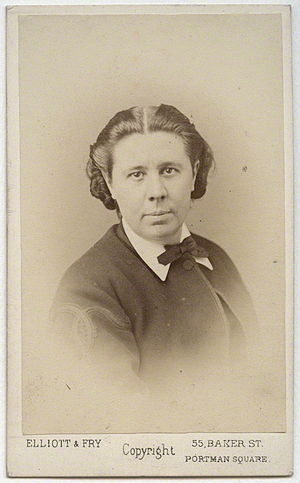
Emily Faithfull
Emily Faithfull var en britisk kvindesagskvinde. Hun kæmpede for at sikre kvinder adgang til arbejdsmarkedet og formåede at oprette et sætteri i London, hvor personalet udelukkende bestod af kvinder.